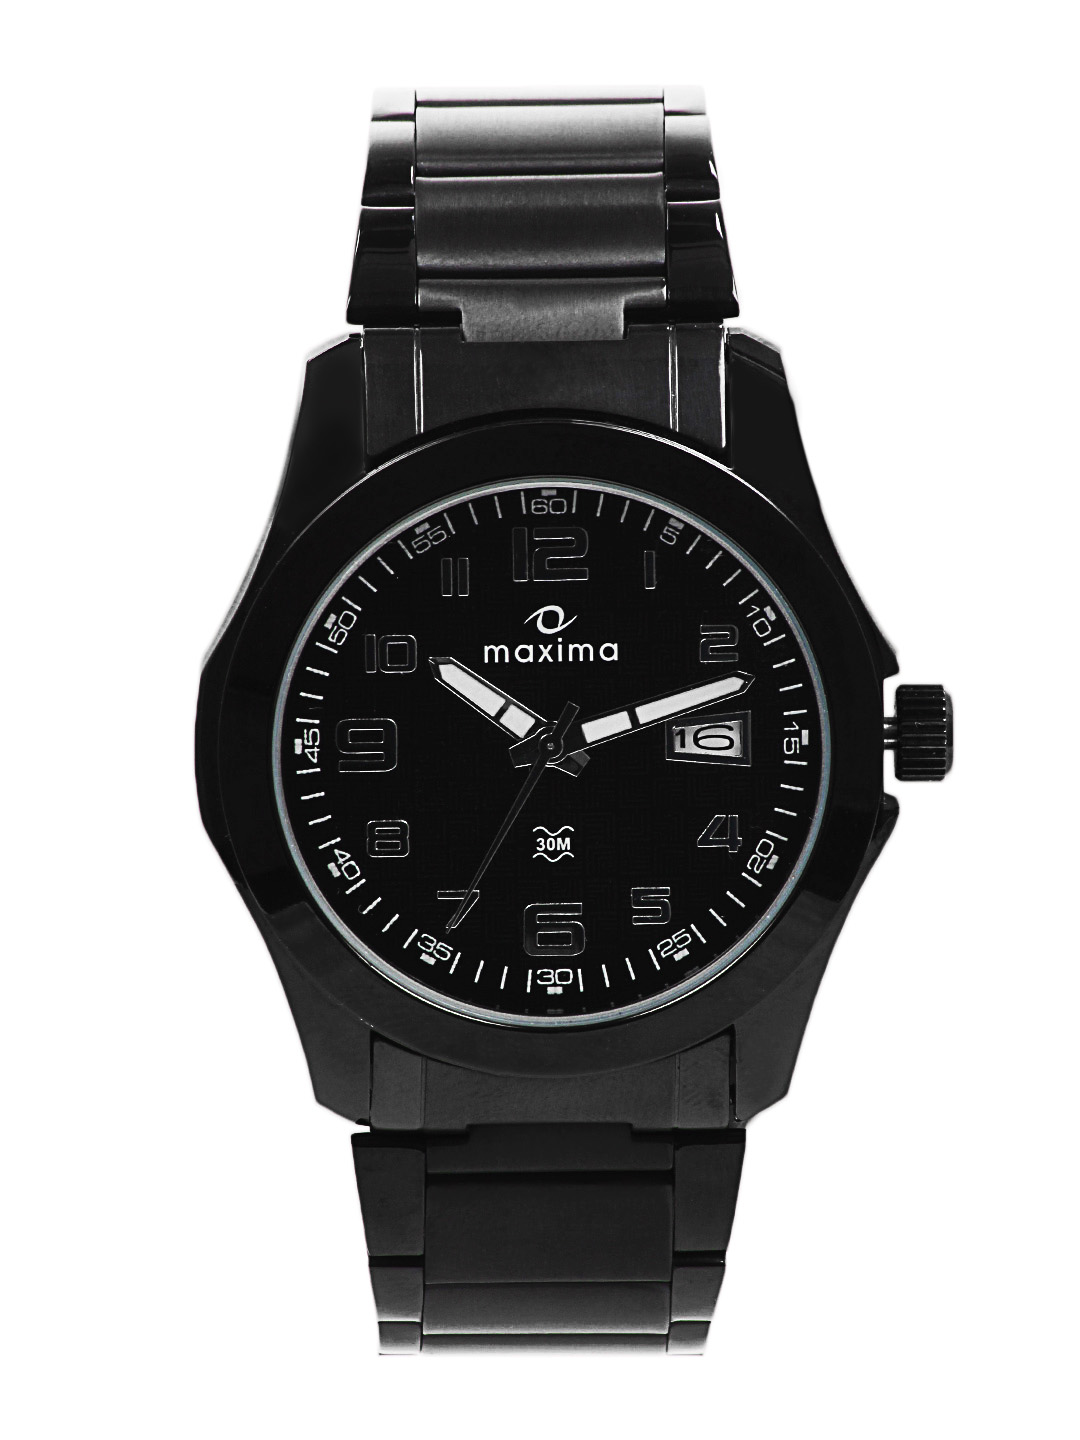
Maxima Men Black Attivo Watch
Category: Accessories / Watches / Watches
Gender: Men
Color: Black
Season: Winter 2016
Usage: Casual